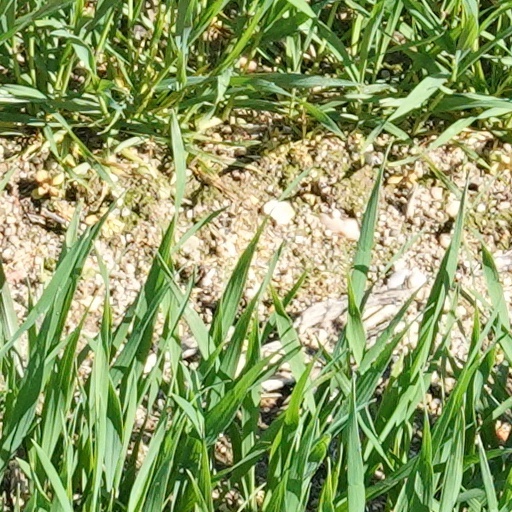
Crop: wheat